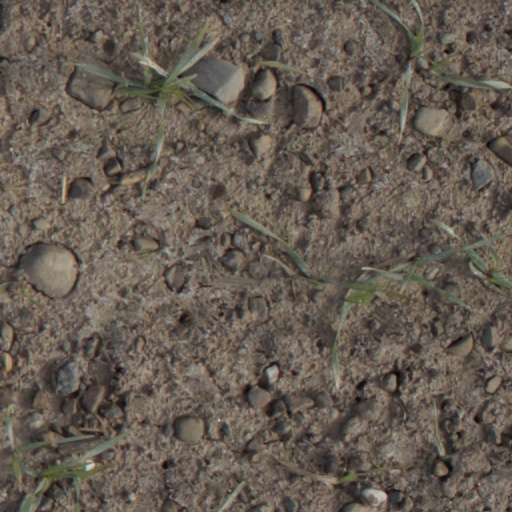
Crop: wheat